Huron river chain of lakes

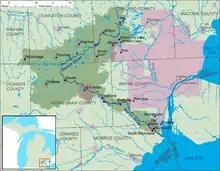
Map of the Huron River

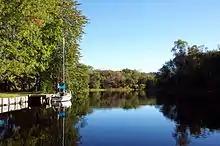
Huron River near Portage Lake

The chain is a watershed of the Huron River and covers northern Washtenaw County and southern Livingston County in Michigan. Big Portage, Little Portage, Base Line, Zukey, Strawberry, Whitewood and Gallagher can all be navigated by normal watercraft, however, Ore and Tamarack are only accessible by small watercraft. The lakes are connected by no-wake canals and are mainly navigated by order of Little Portage, Big Portage, Baseline, Whitewood, Gallagher, Strawberry, and Zukey. Big Portage is with the deepest point at , making it the largest lake on the chain. Strawberry Lake is the second largest at with its deepest point at .